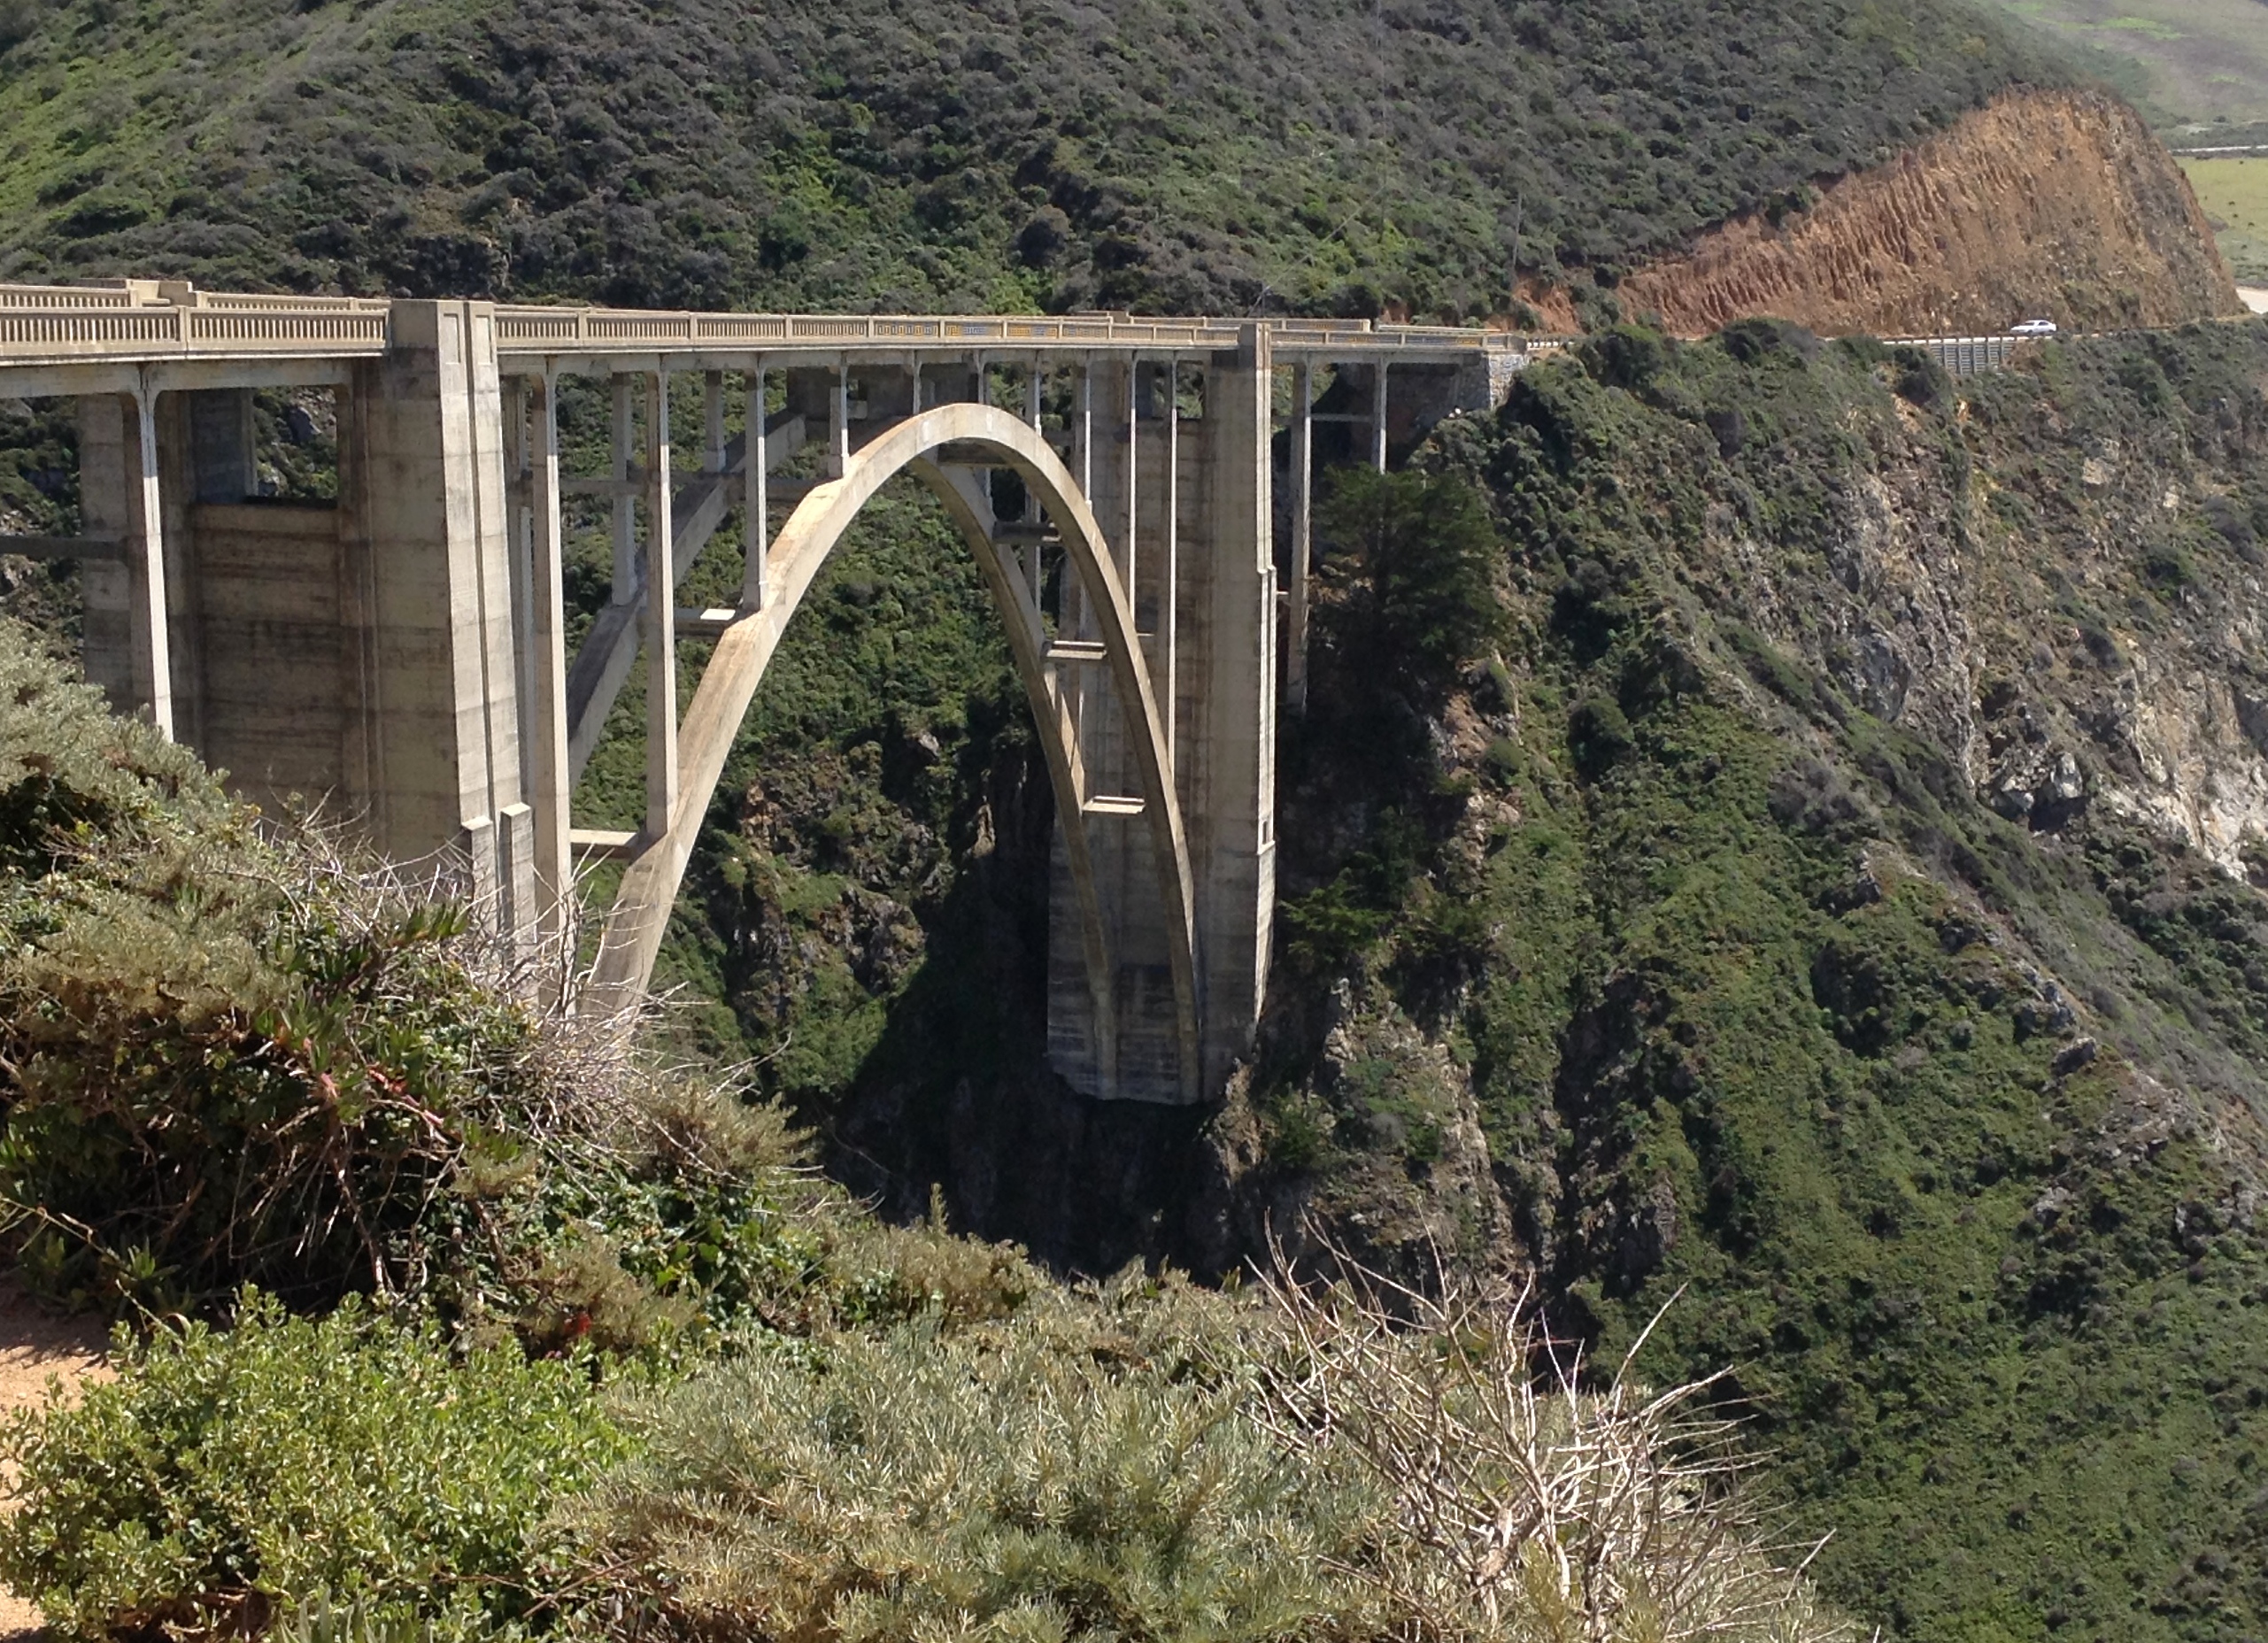
bridge, transport, waterway, infrastructure, viaduct, mycoastalcalifornia, bigsurbridge, bixbycreekbridge1932, carmelsansimeonhwy, spindrelbridge, highwayonebridges, arch bridge, devil's bridge, rolling stock, geological phenomenon, nonbuilding structure